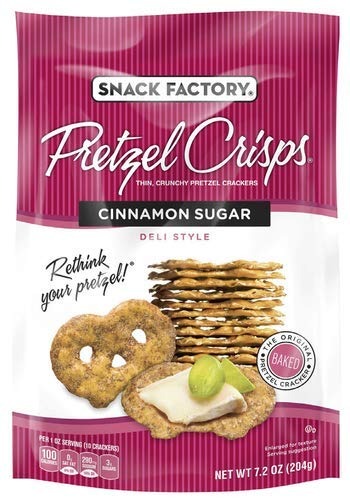
Item Name: Snack Factory Pretzel Crisps, Cinnamon Sugar (Pack of 4)
Value: 28.8
Unit: Ounce

Price: 7.22